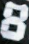
Number: 8